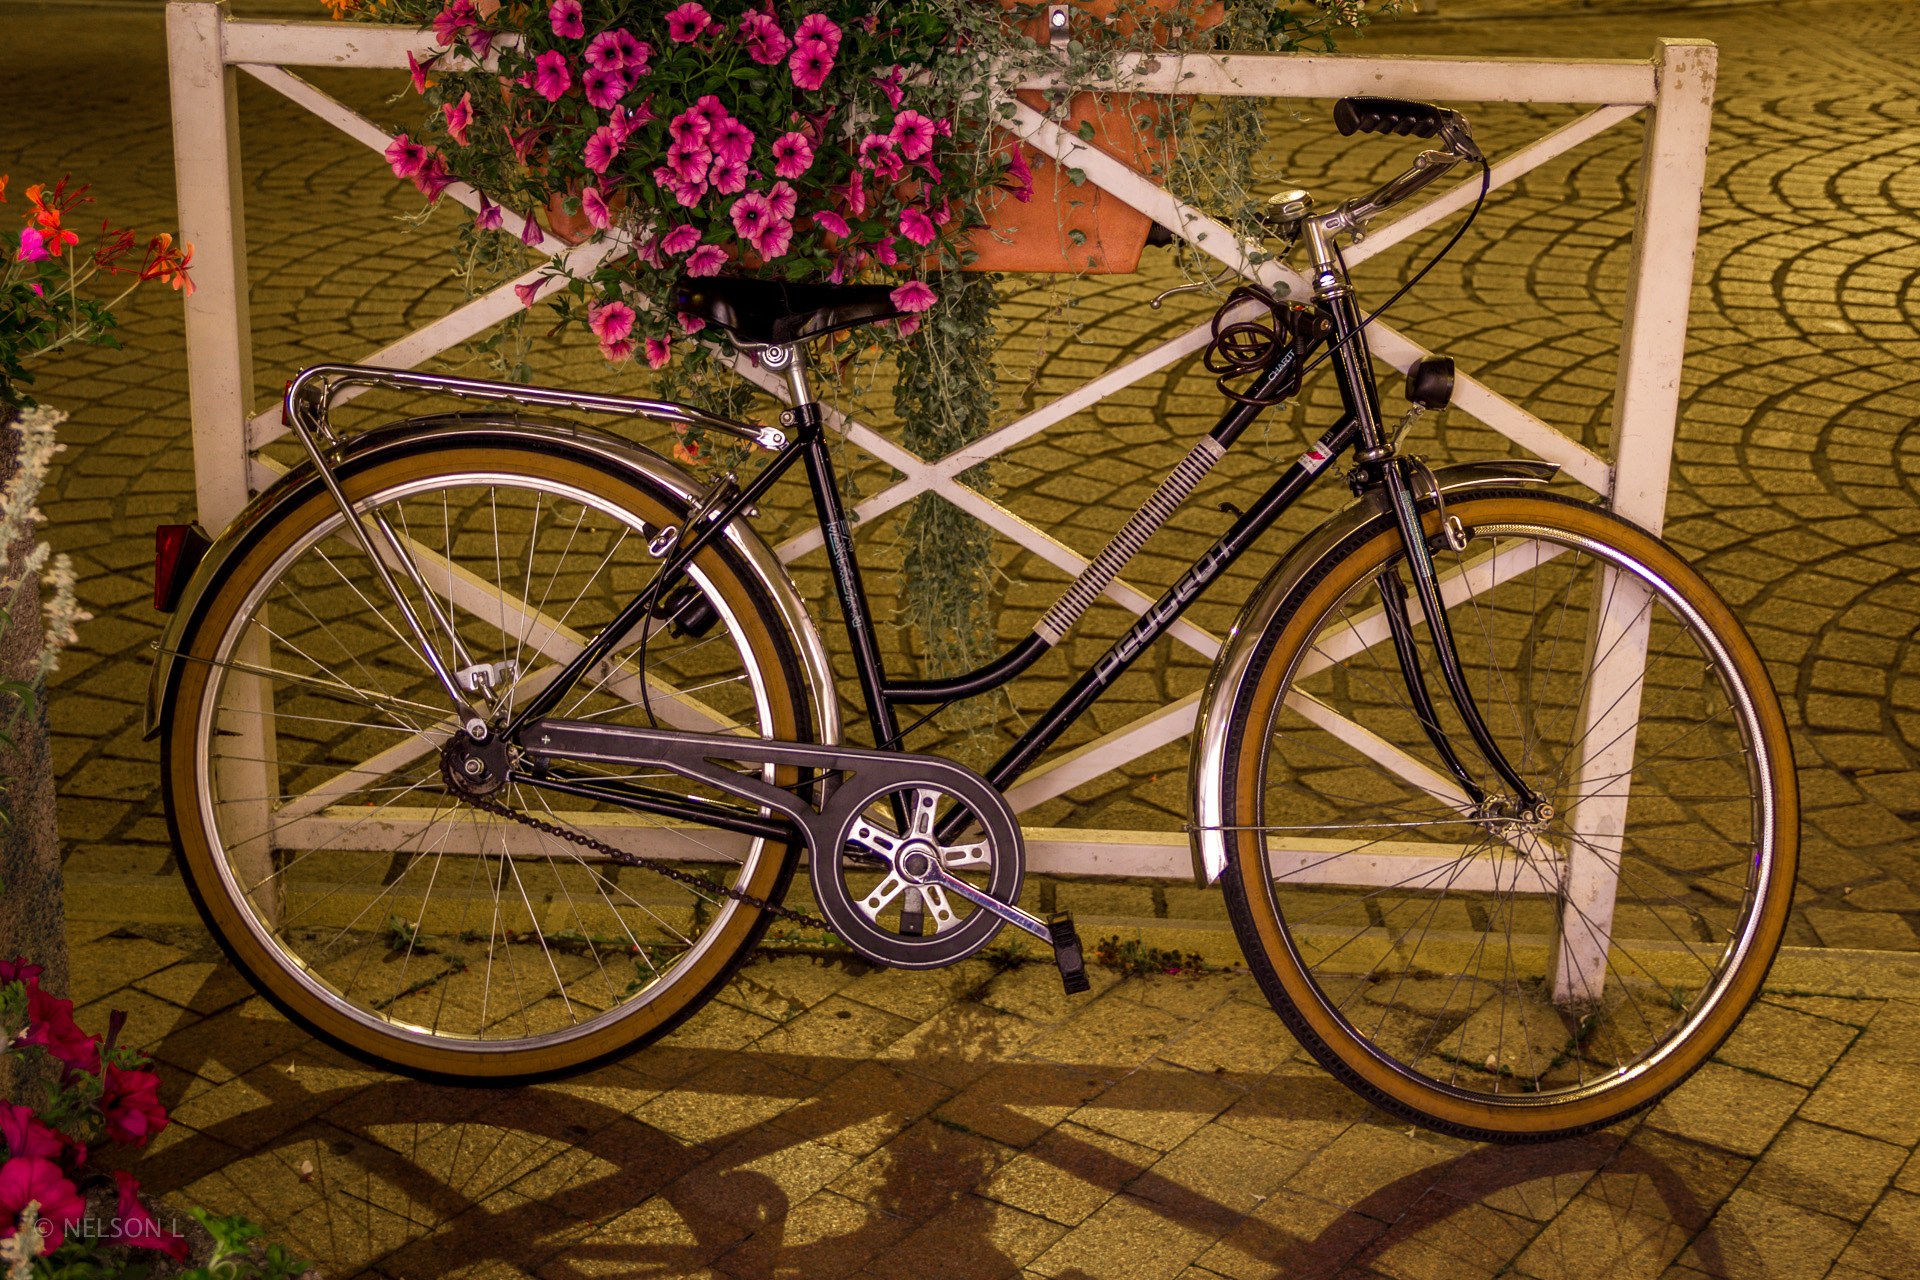
beach, landscape, water, nature, mountain, snow, light, architecture, people, girl, woman, sunset, white, street, night, camera, photography, wheel, flower, bicycle, city, urban, film, photo, vacation, travel, explore, france, portrait, food, vehicle, cat, nyc, macro, show, canon, holiday, professional, nikon, black, garden, trip, football, sports equipment, mountain bike, flowers, photos, flickr, bw, blackandwhite, cycling, family, candid, hdr, best, fun, friends, hot, party, new, famous, interesting, test, most, popular, frias, search, pau, pyrenees, pirineus, land vehicle, cyclo cross bicycle, cyclo cross, bicycle racing, road bicycle, racing bicycle, hybrid bicycle